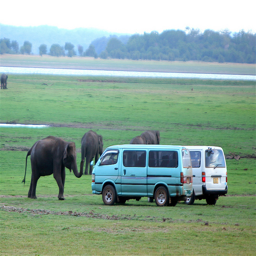
Two vans are in the grass by a group of elephants.
Elephants are wandering around a field with two vans.
Two vans out in a field with four elephants.
Elephants approach two vans out on an open savanna.
An Elephant approaching vehicles in a zoo exhibit, while two others walk away..